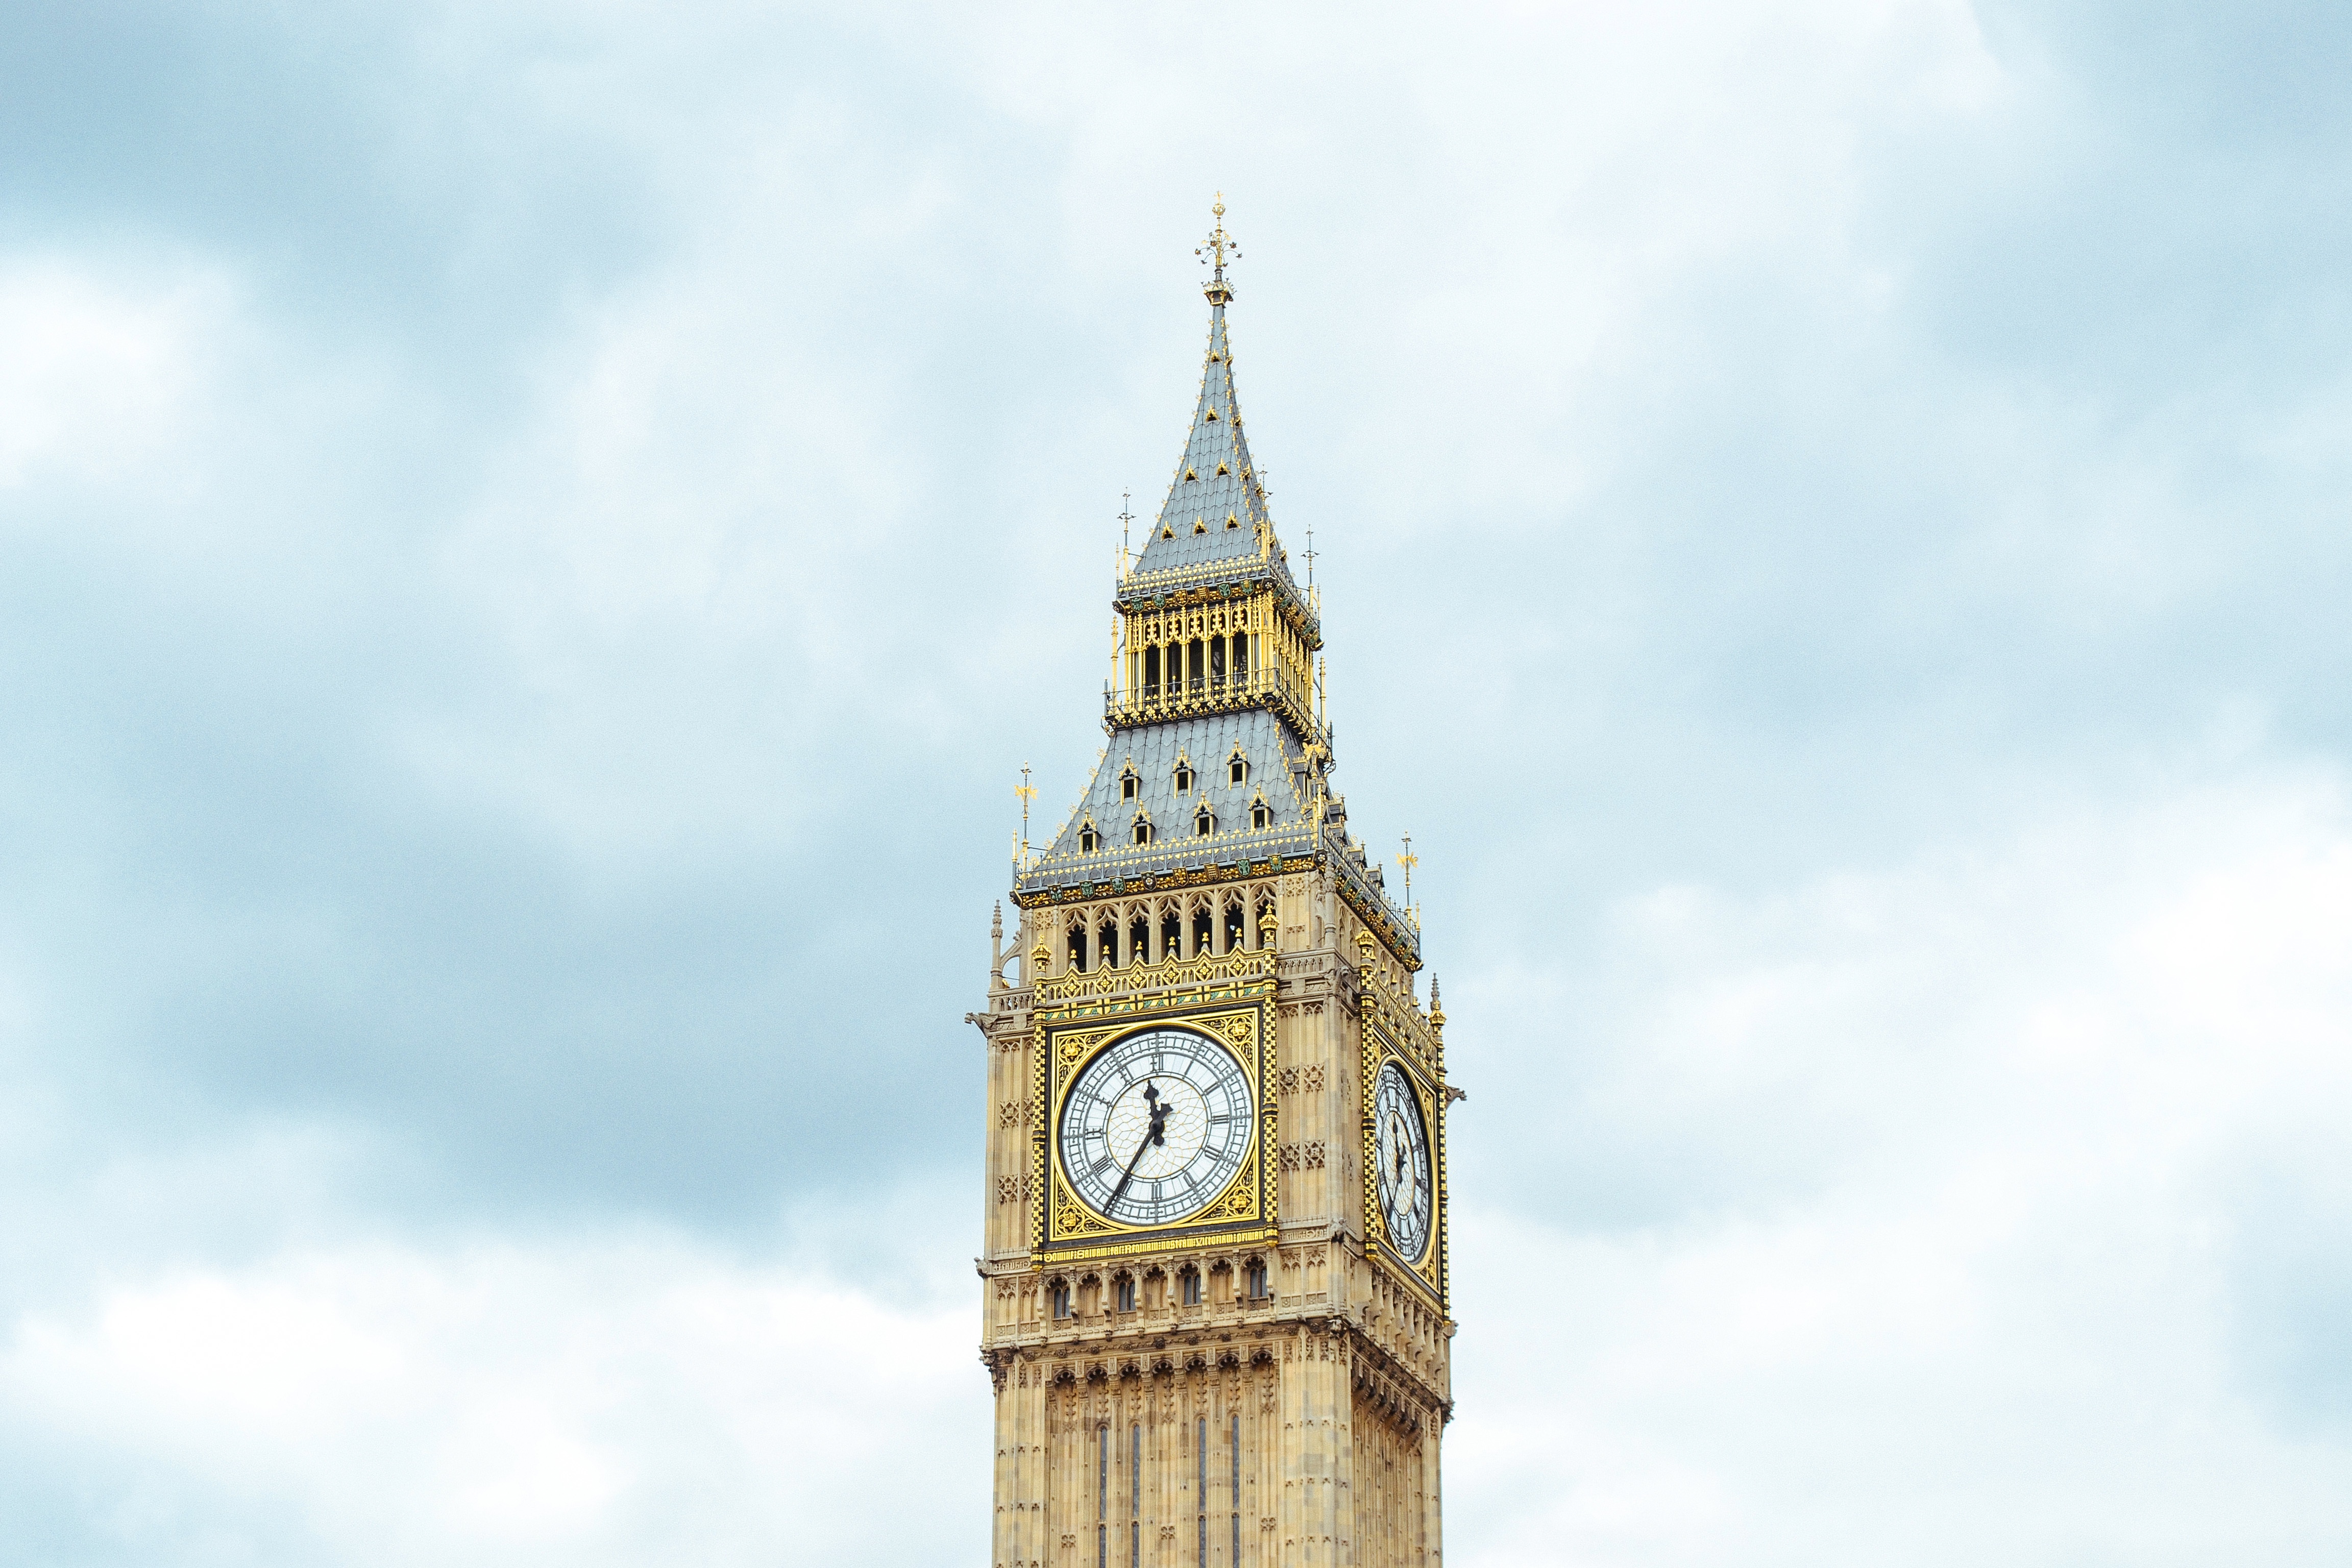
clock, building, tower, landmark, big ben, clock tower, bell tower, spire, steeple